Sky position (RA, Dec in degrees): 43.287, 1.228
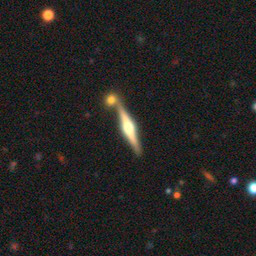
Galaxy morphology: Edge-on Galaxies with Bulge